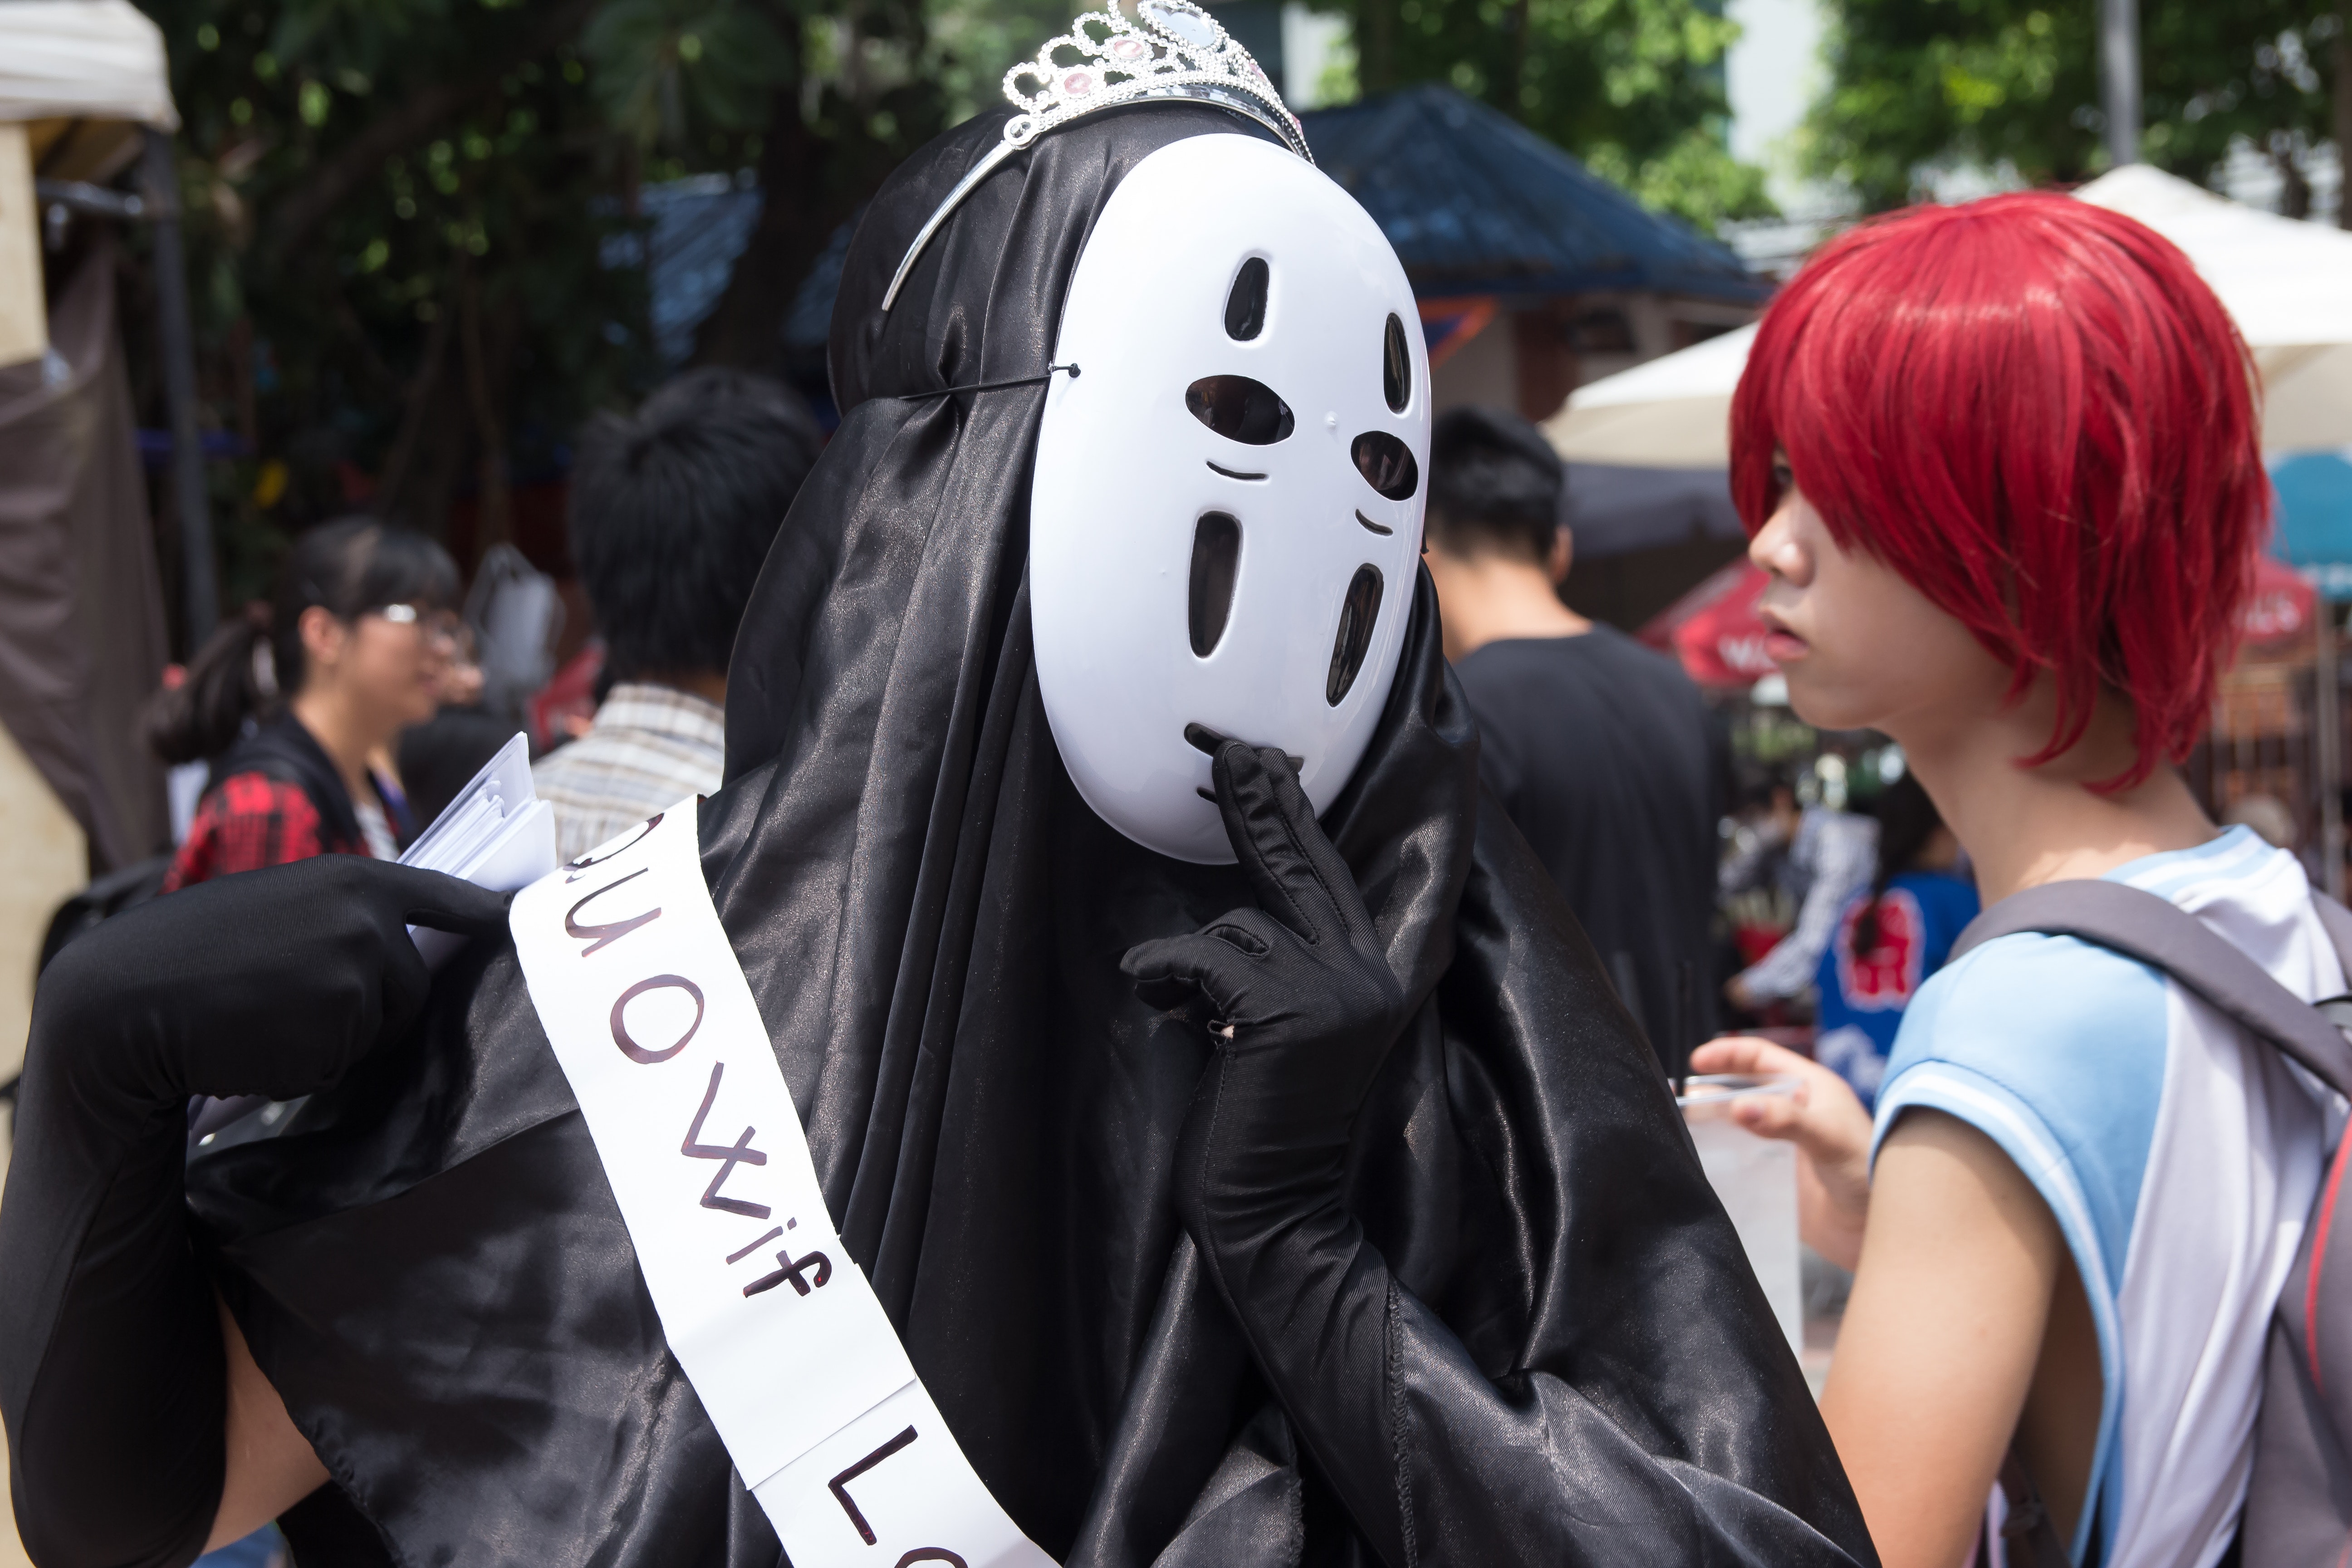
costume, cosplay, headgear, fan convention, anime